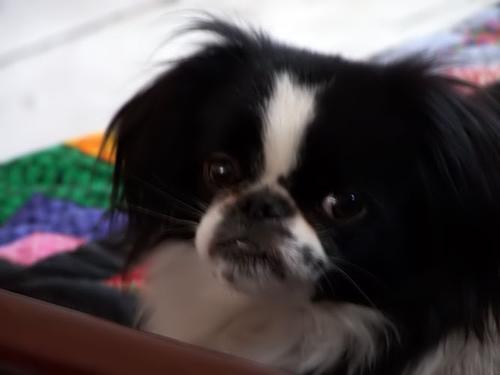
Breed: japanese chin